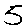
Label: 5